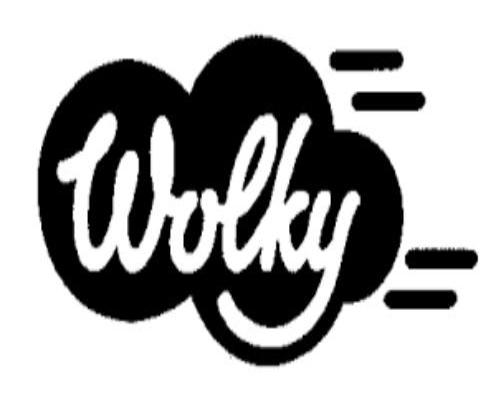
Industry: Clothes